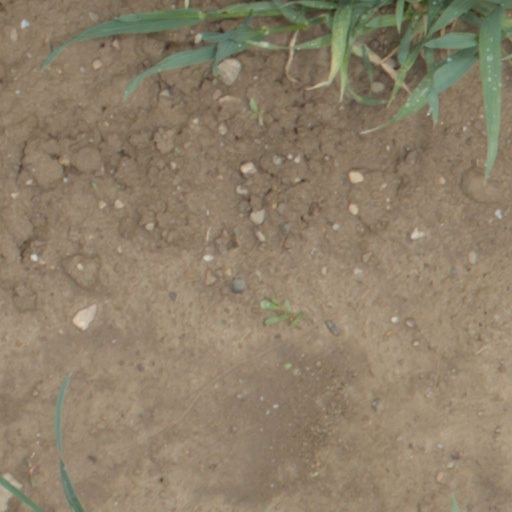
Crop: wheat